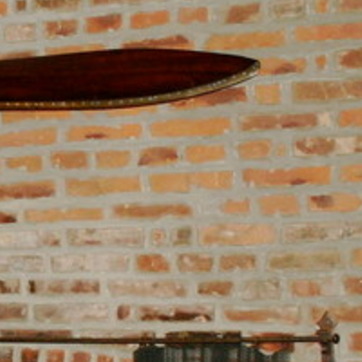
Material: brick